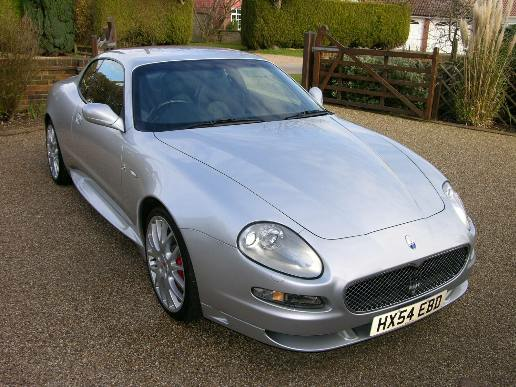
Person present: No